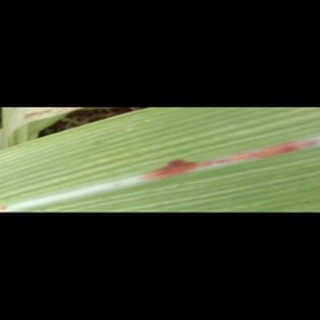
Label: sugarcane_red_rot